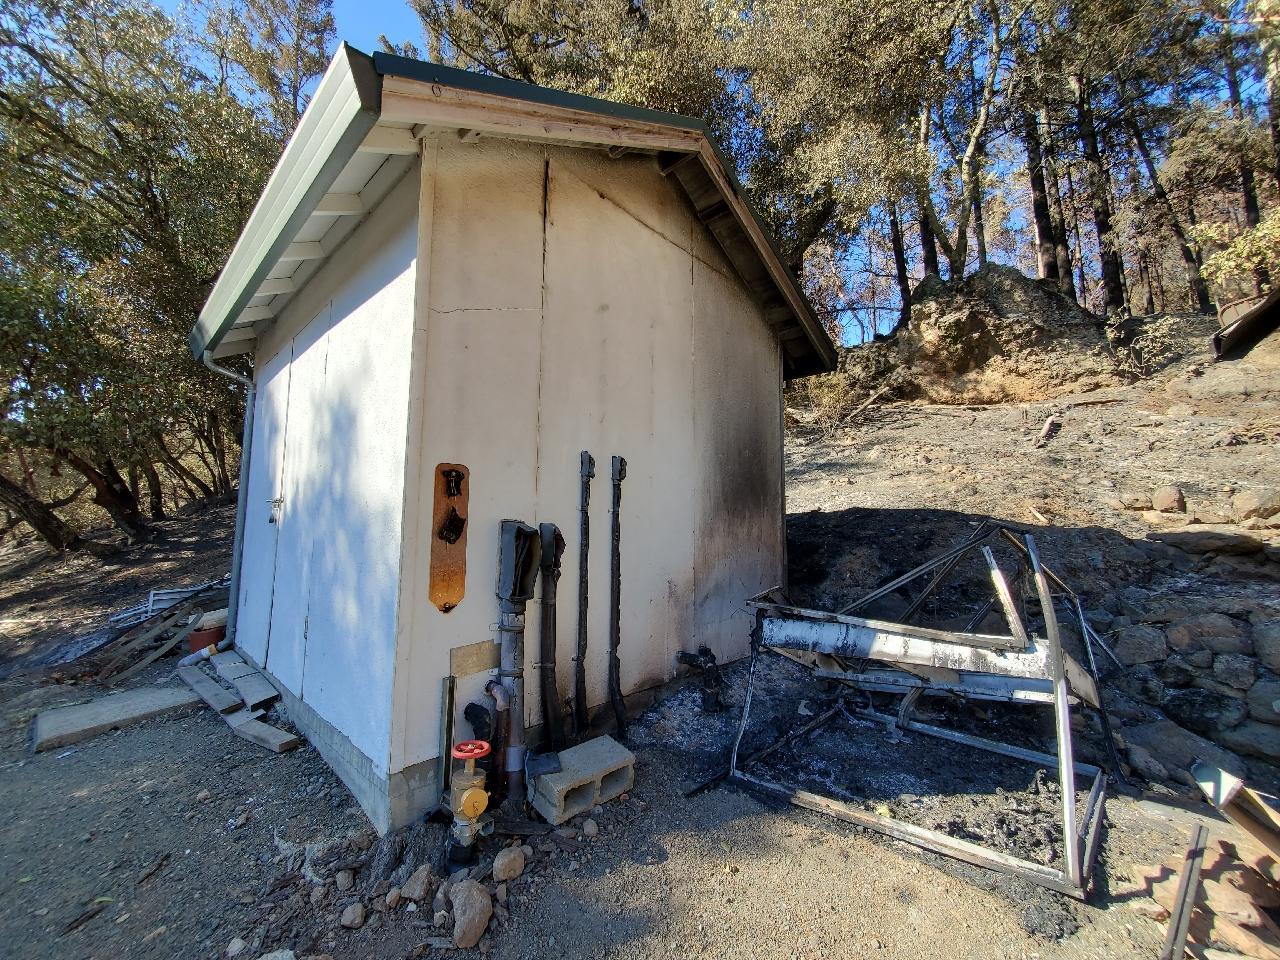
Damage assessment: affected